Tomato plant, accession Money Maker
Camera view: vertical (180 deg); turntable rotation: 300 degrees
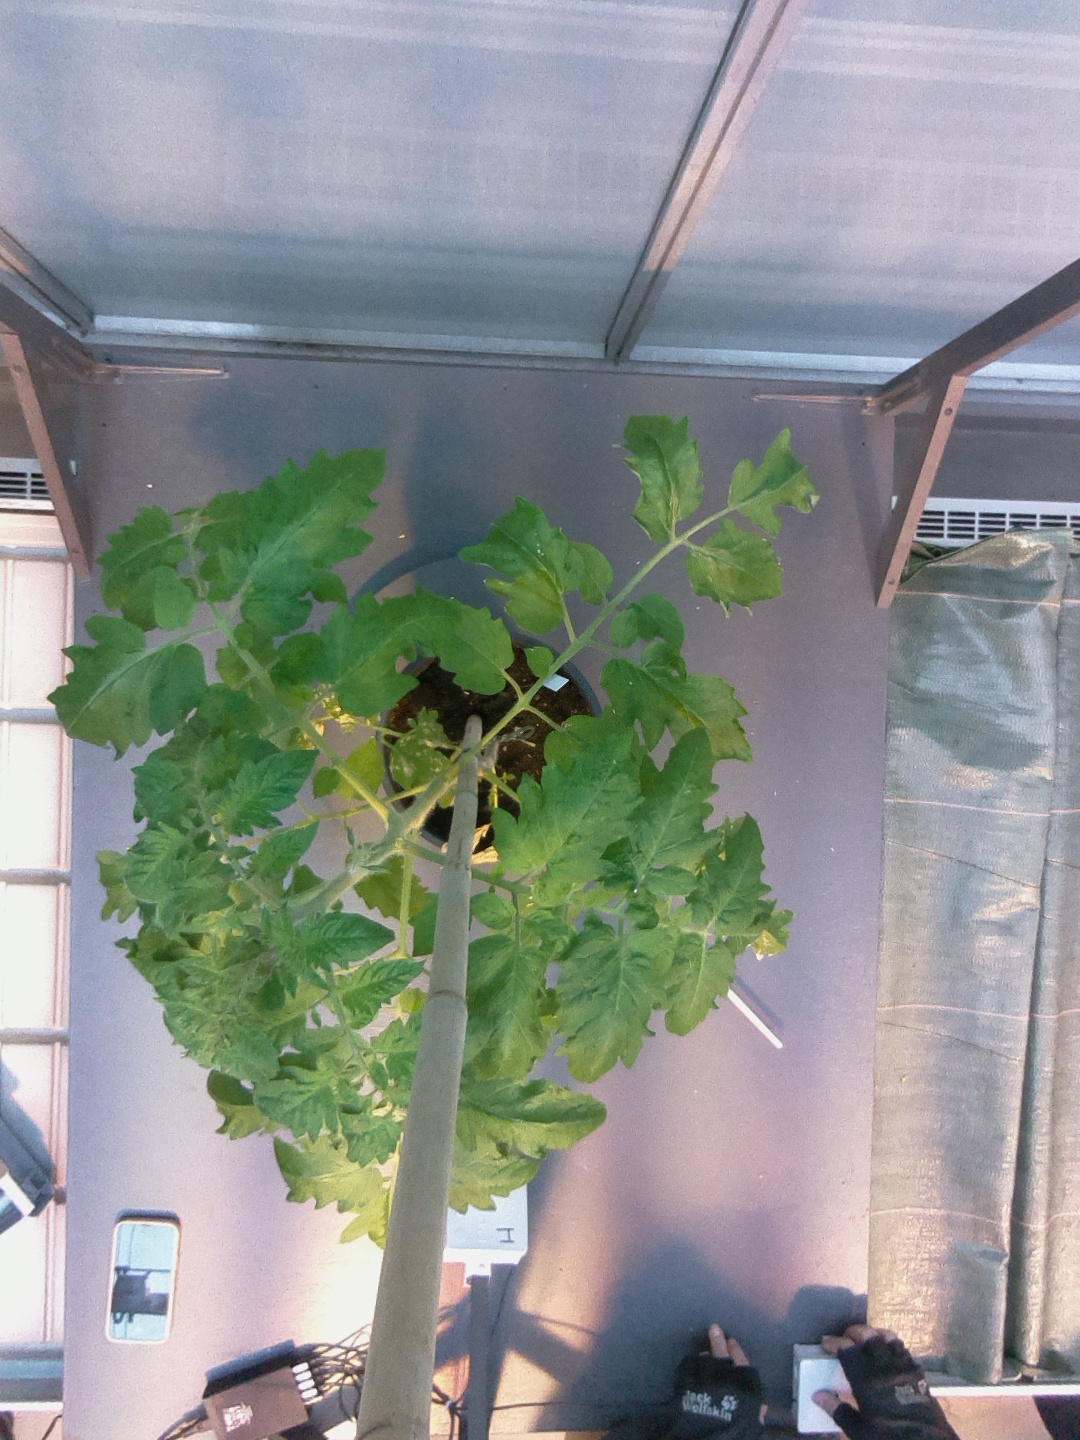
BBCH growth stage 60: First flowers open